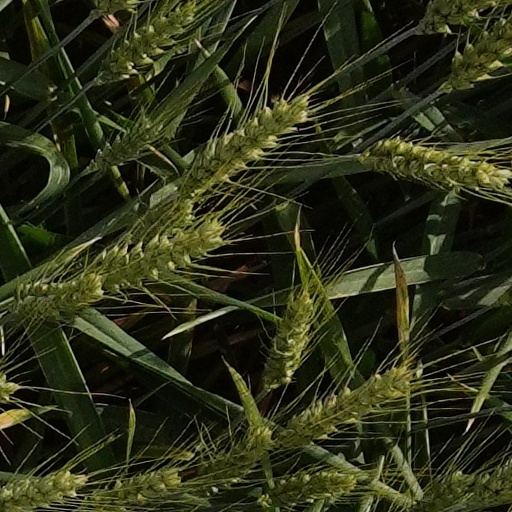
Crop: wheat